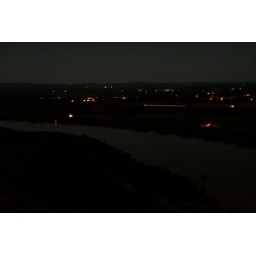
I like the white streak... a car passing by. And the little star still visible in the corner.